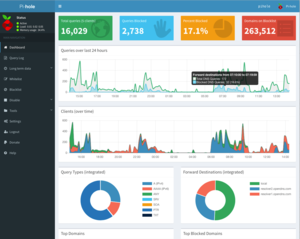
Pi-hole est un bloqueur de publicité au niveau du réseau qui agit comme un DNS menteur et éventuellement comme un serveur DHCP, destiné à être utilisé sur un réseau privé. Il est conçu pour être installé sur des périphériques intégrés dotés de capacités réseau, tels que le Raspberry Pi, mais il peut être utilisé sur d'autres machines exécutant Linux ou dans des environnements virtualisés.